Boutros el-Khoury

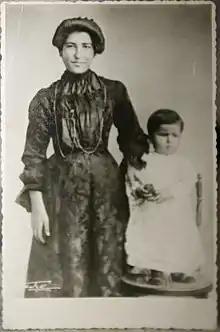
Boutros el-Khoury as a child, with his mother.

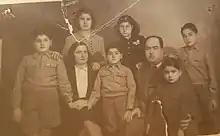
Boutros el-Khoury with his spouse and children.

Khoury was born in 1907 in the village of Karm Sadde, in the Zghorta District (North Lebanon), the son of Salim and Myriam el-Khoury. His family hailed from the Lebanese diaspora in the French colonies of West Africa, with some members, including his father, residing in Senegal. Khoury lost his parents at an early age: his father died abroad on the day he was born, while his mother died when he was three years old. Khoury was subsequently raised first by his grandparents and then by his paternal aunt, Sayde Khoury, while his father's uncle, Abbas Abboud, who resided in Senegal, supported him financially. It was Abboud who initiated Khoury to the world of business and commerce early on in his life.